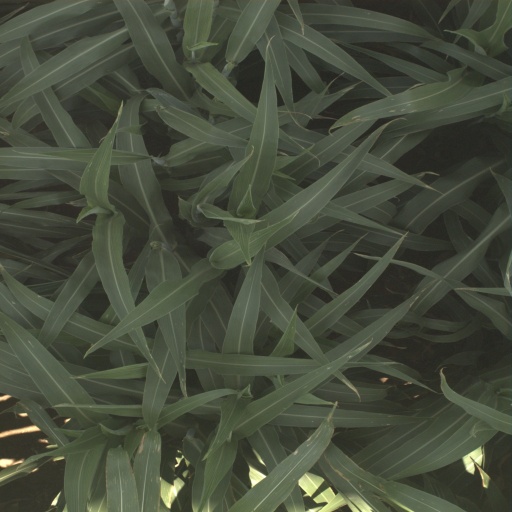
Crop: sorghum